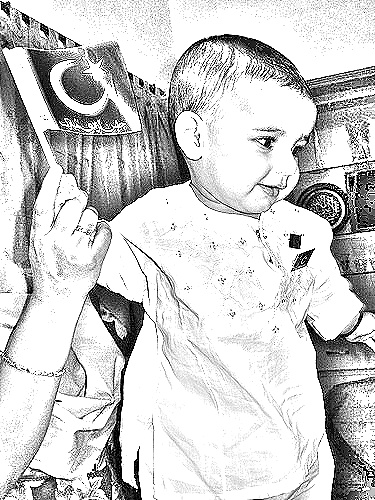
Portrait style: Sketch Portrait